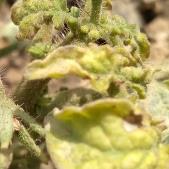
Crop: Tomato
Condition: virosis-d